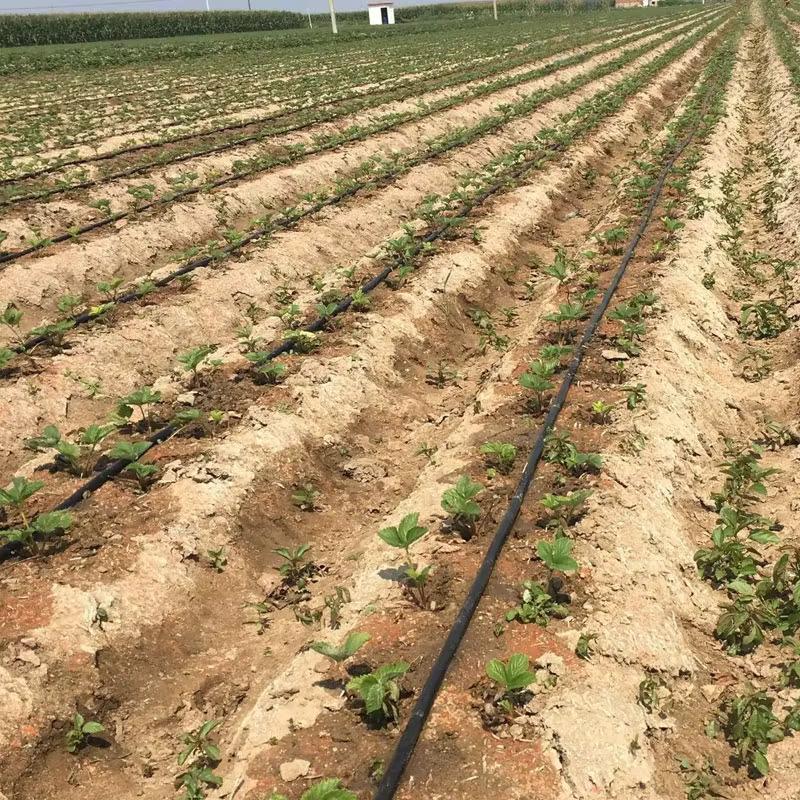
Shamba kubwa ambapo kuna bomba nyingi ndogo za rangi nyeusi ambazo zimepangwa sambamba shambani ili kupitisha maji. Ipo miche michanga ya rangi ya kijani kibichi ambayo imepandwa katika mistari sambamba, huku bomba hizi zikiwa zimepitishwa katikati. Ina mwonekano kuwa huu ni mfumo wa kilimo wa umwagiliaji maji wa matone.